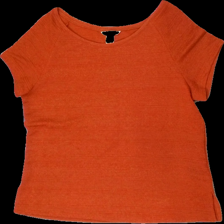
View: front
Type: T-shirt
Category: Ladies
Brand: H&M
Brand text on label: Hampton Republic
Colors: Orange
Material: 85% polyester, 15% cotton
Cut: Regular, C-collar
Size: XL
Season: All
Price range: <50
Recommended usage: Reuse